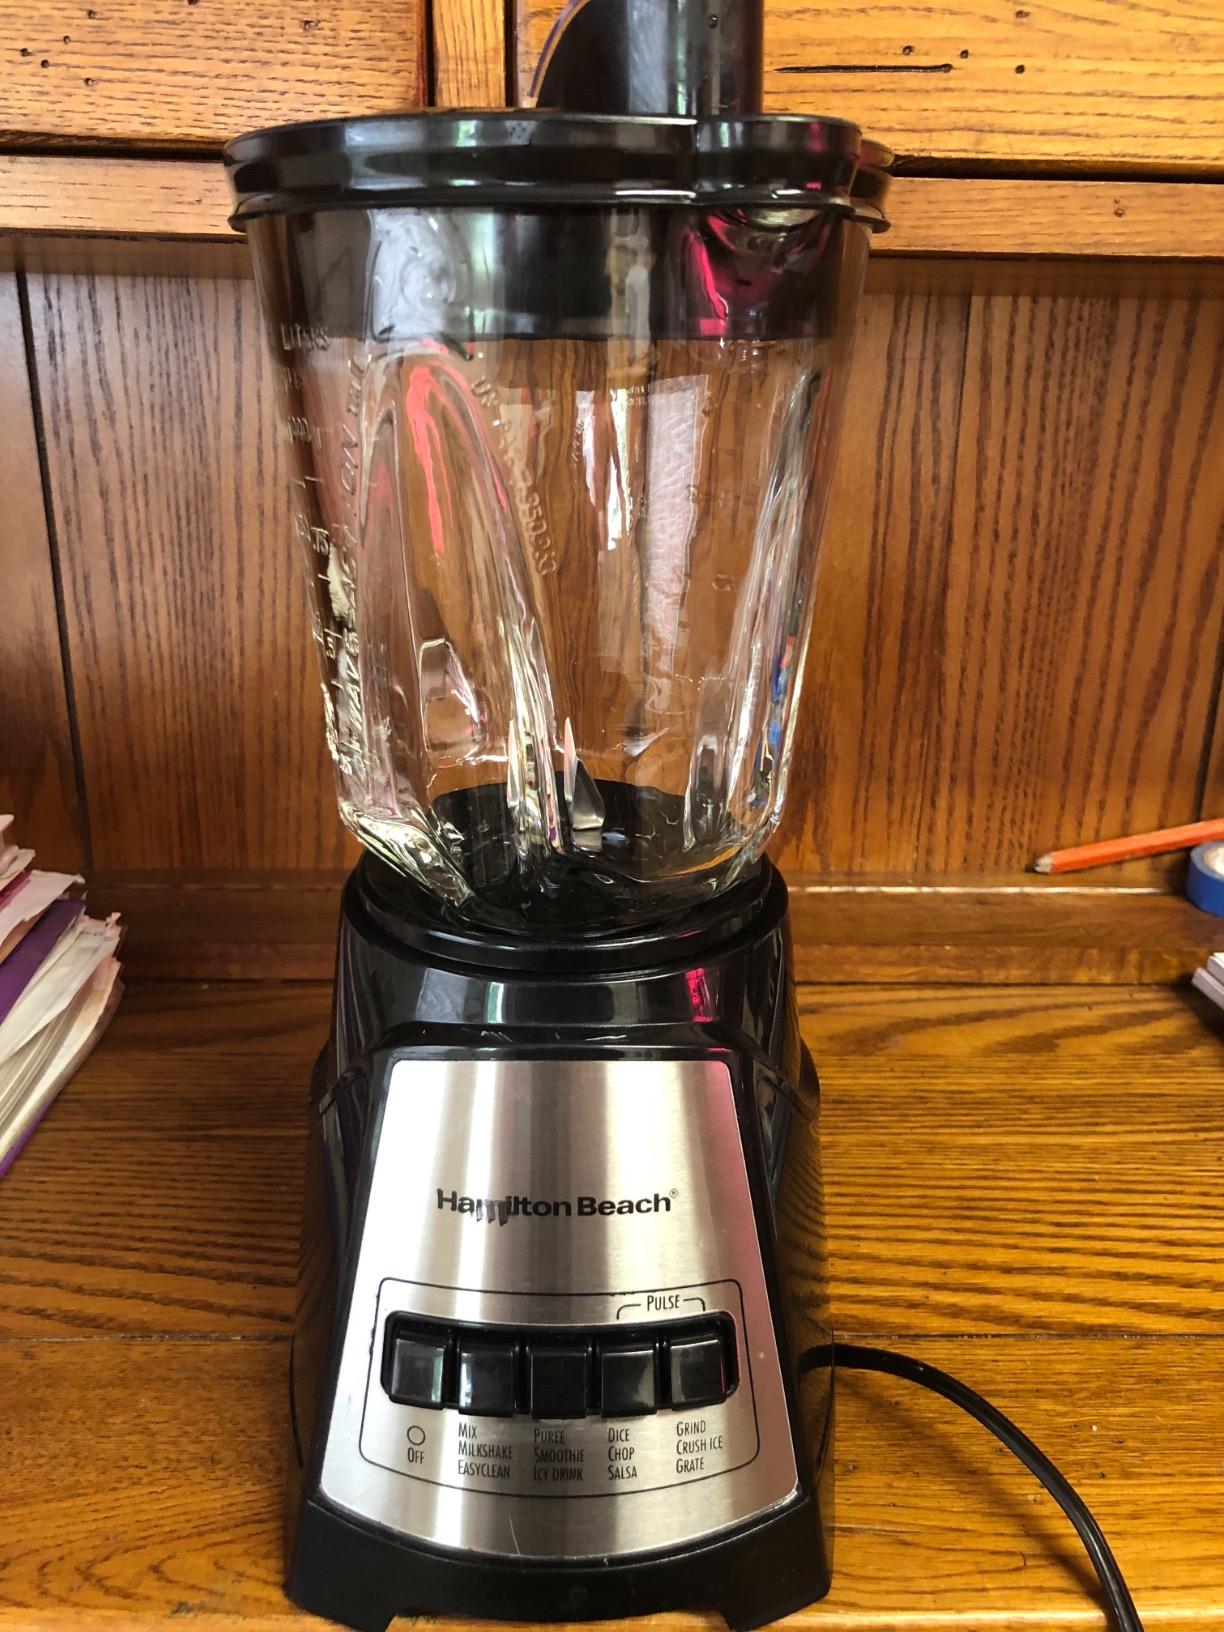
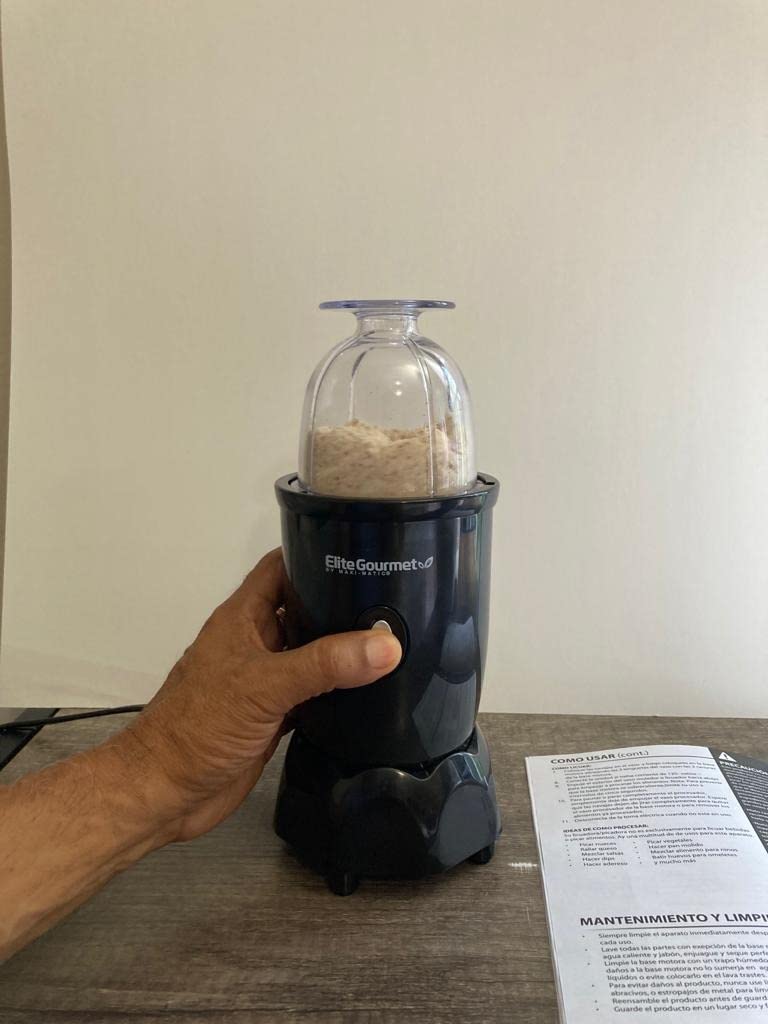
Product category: items_blender
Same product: no